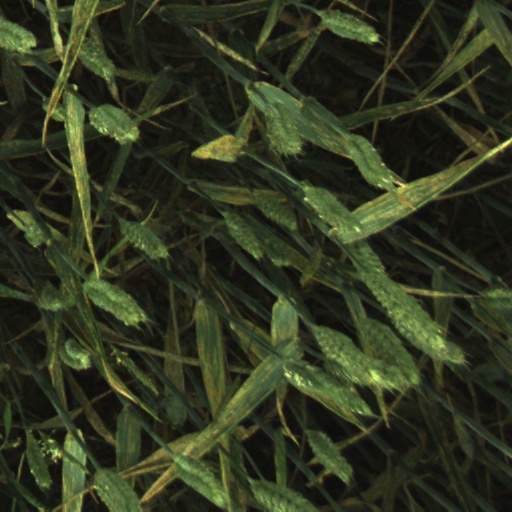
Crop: wheat